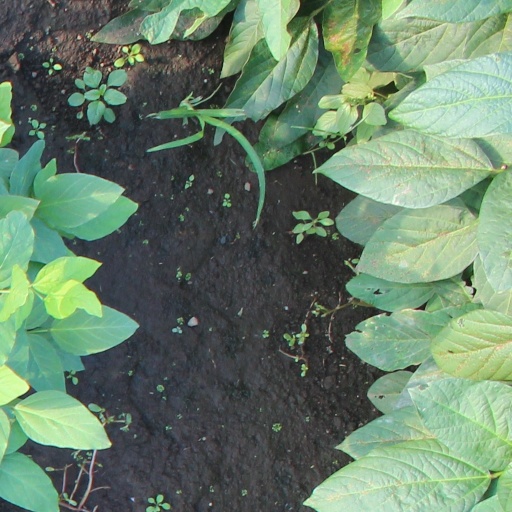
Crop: soybean